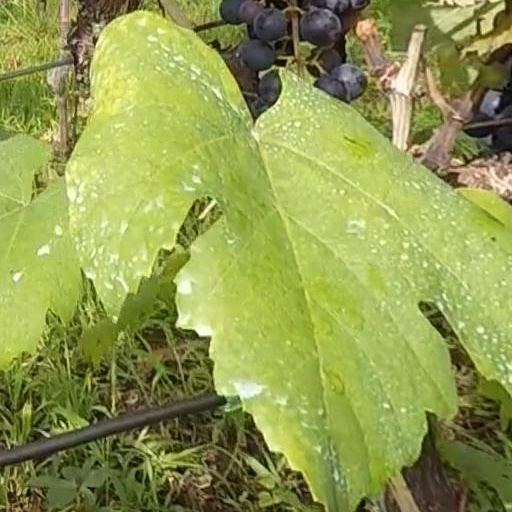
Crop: grape